Torpids

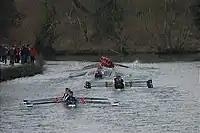
Men's Division I, places 2 to 5, 2005

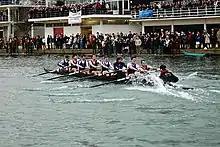
New College with a broken rudder and bow oar on Saturday, 2008

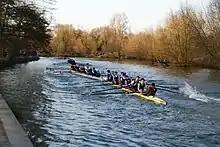
Balliol bump St Catherine's, 2010

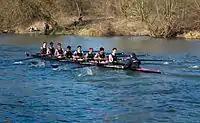
Worcester College, 2012

Torpids has been held since 1838. The following gives the colleges that were Head of the River (Head of Torpids) in these years.